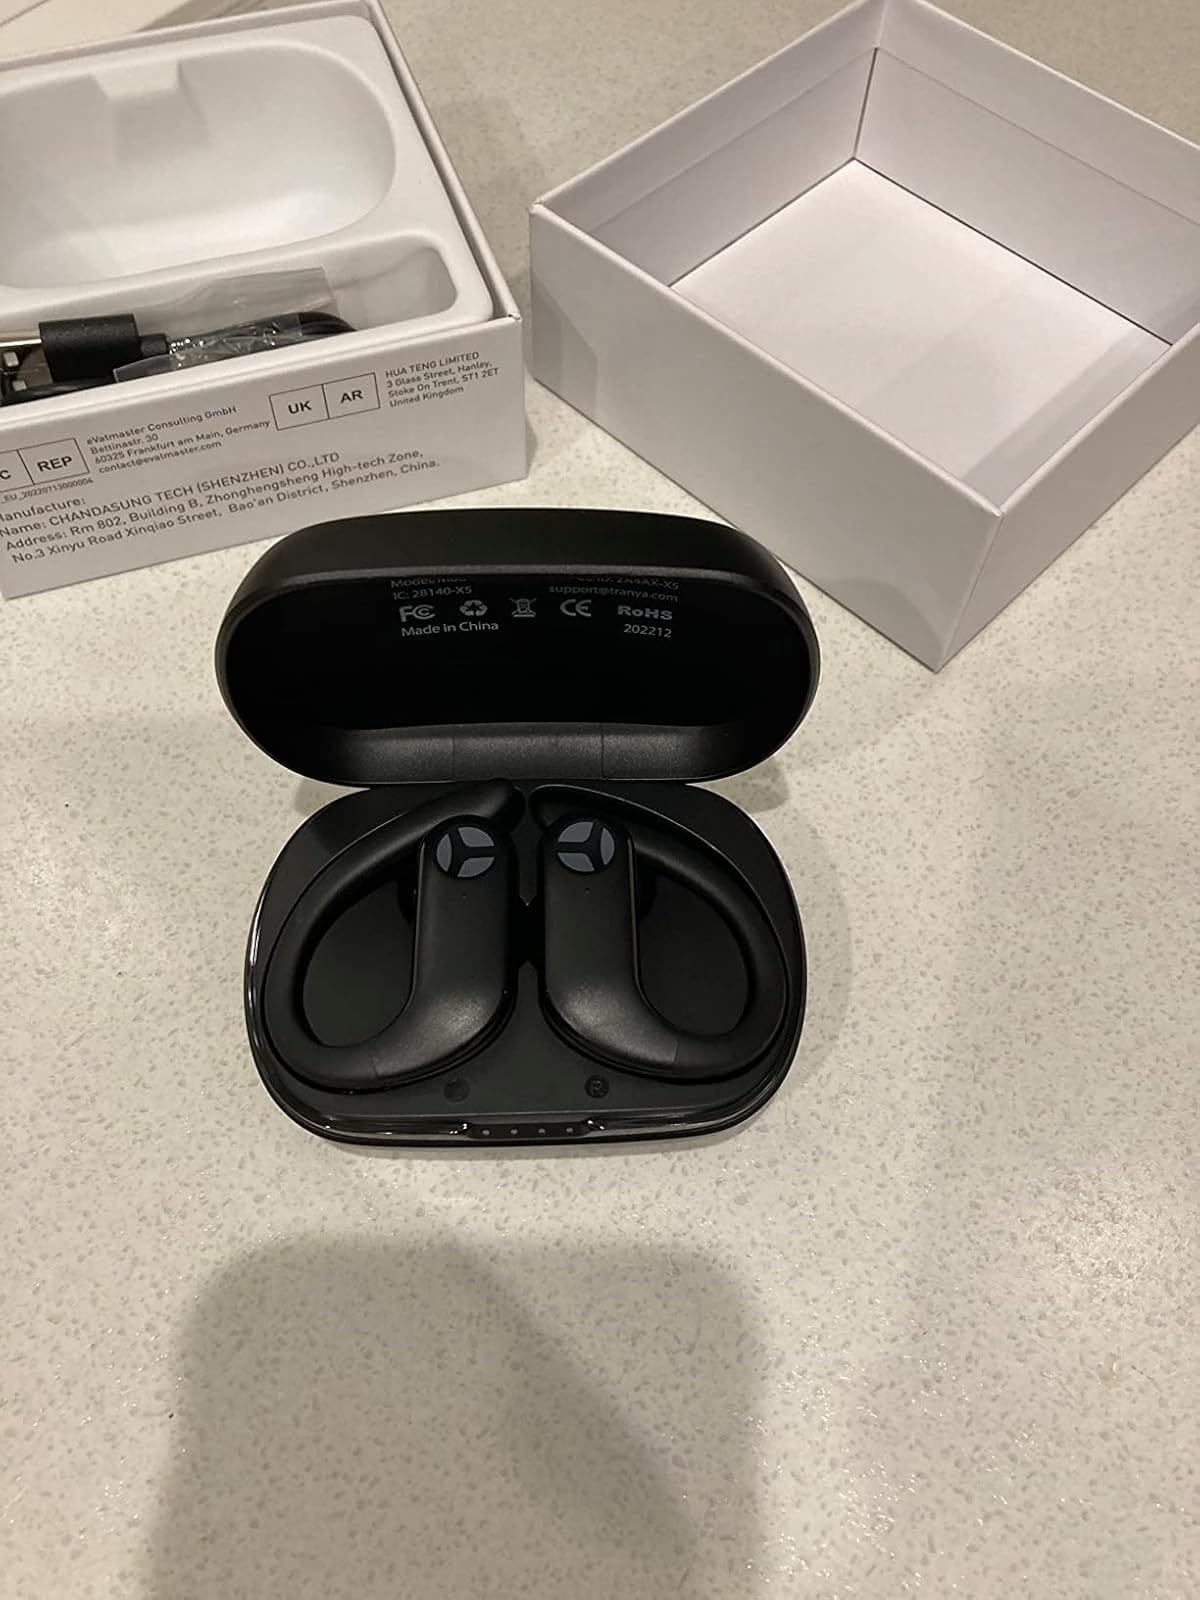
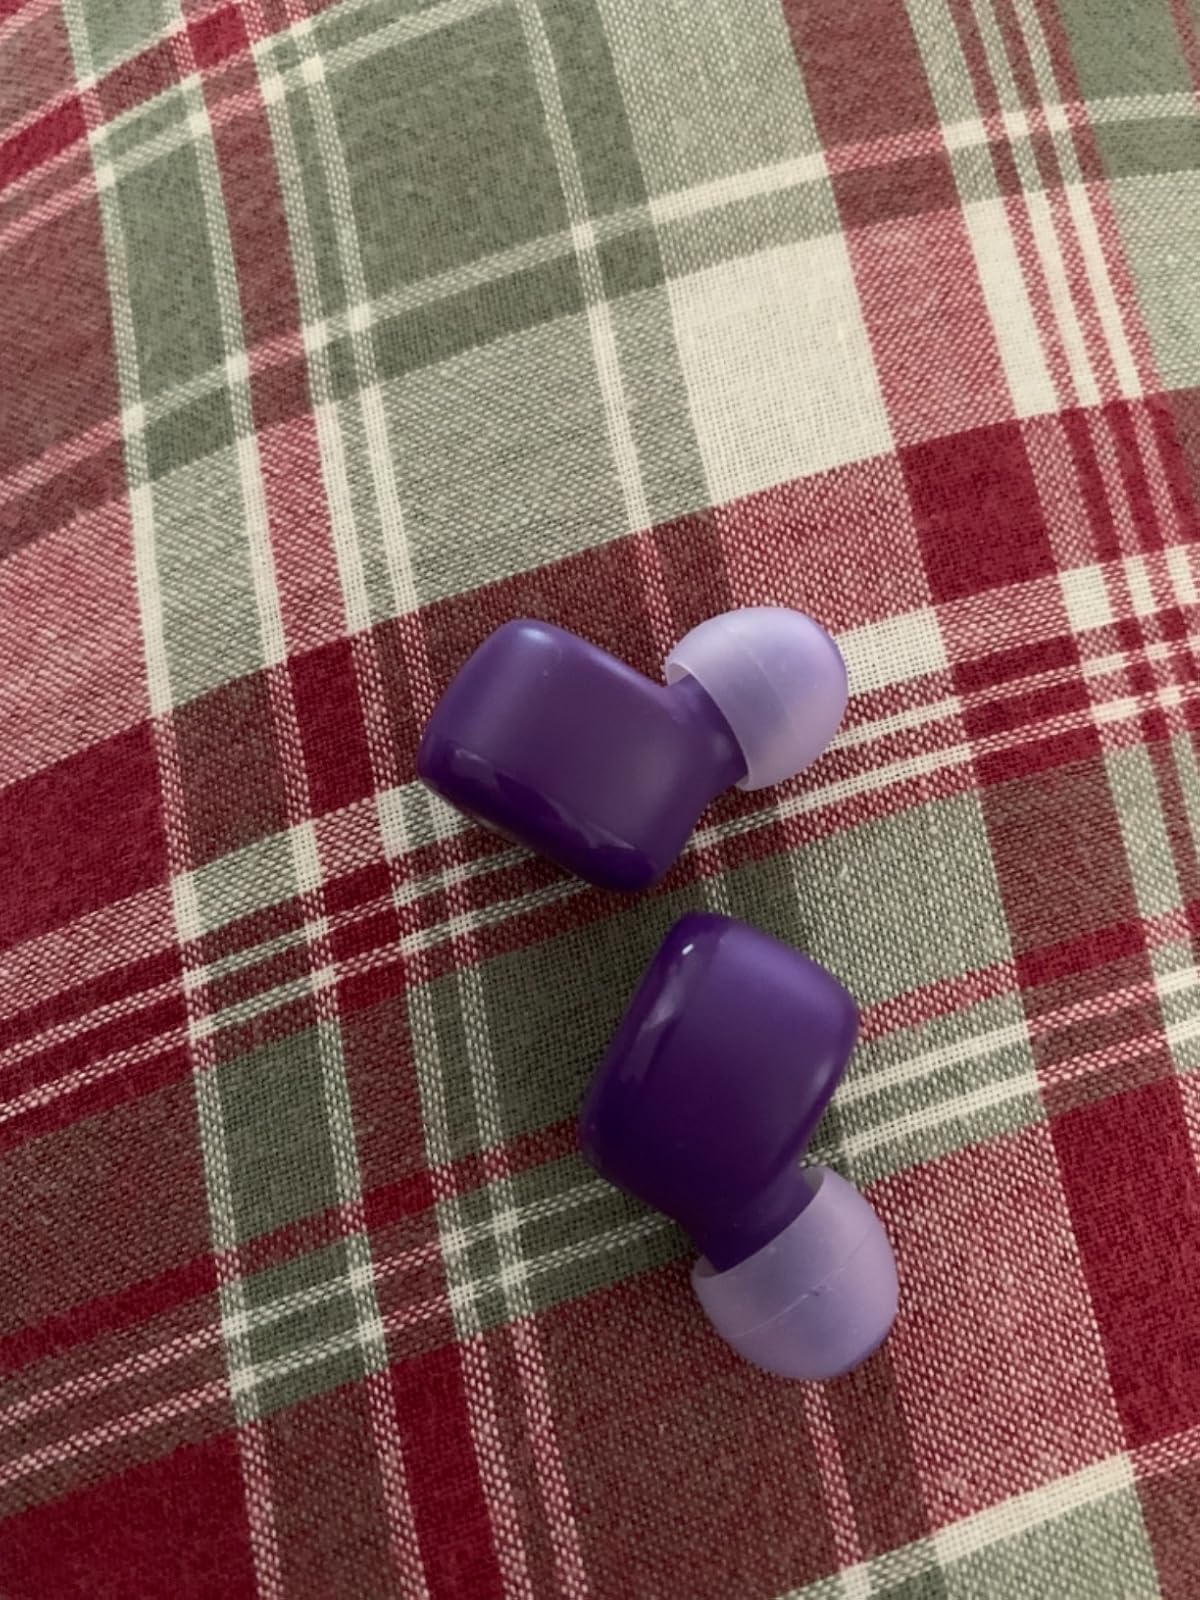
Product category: earbuds
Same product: no